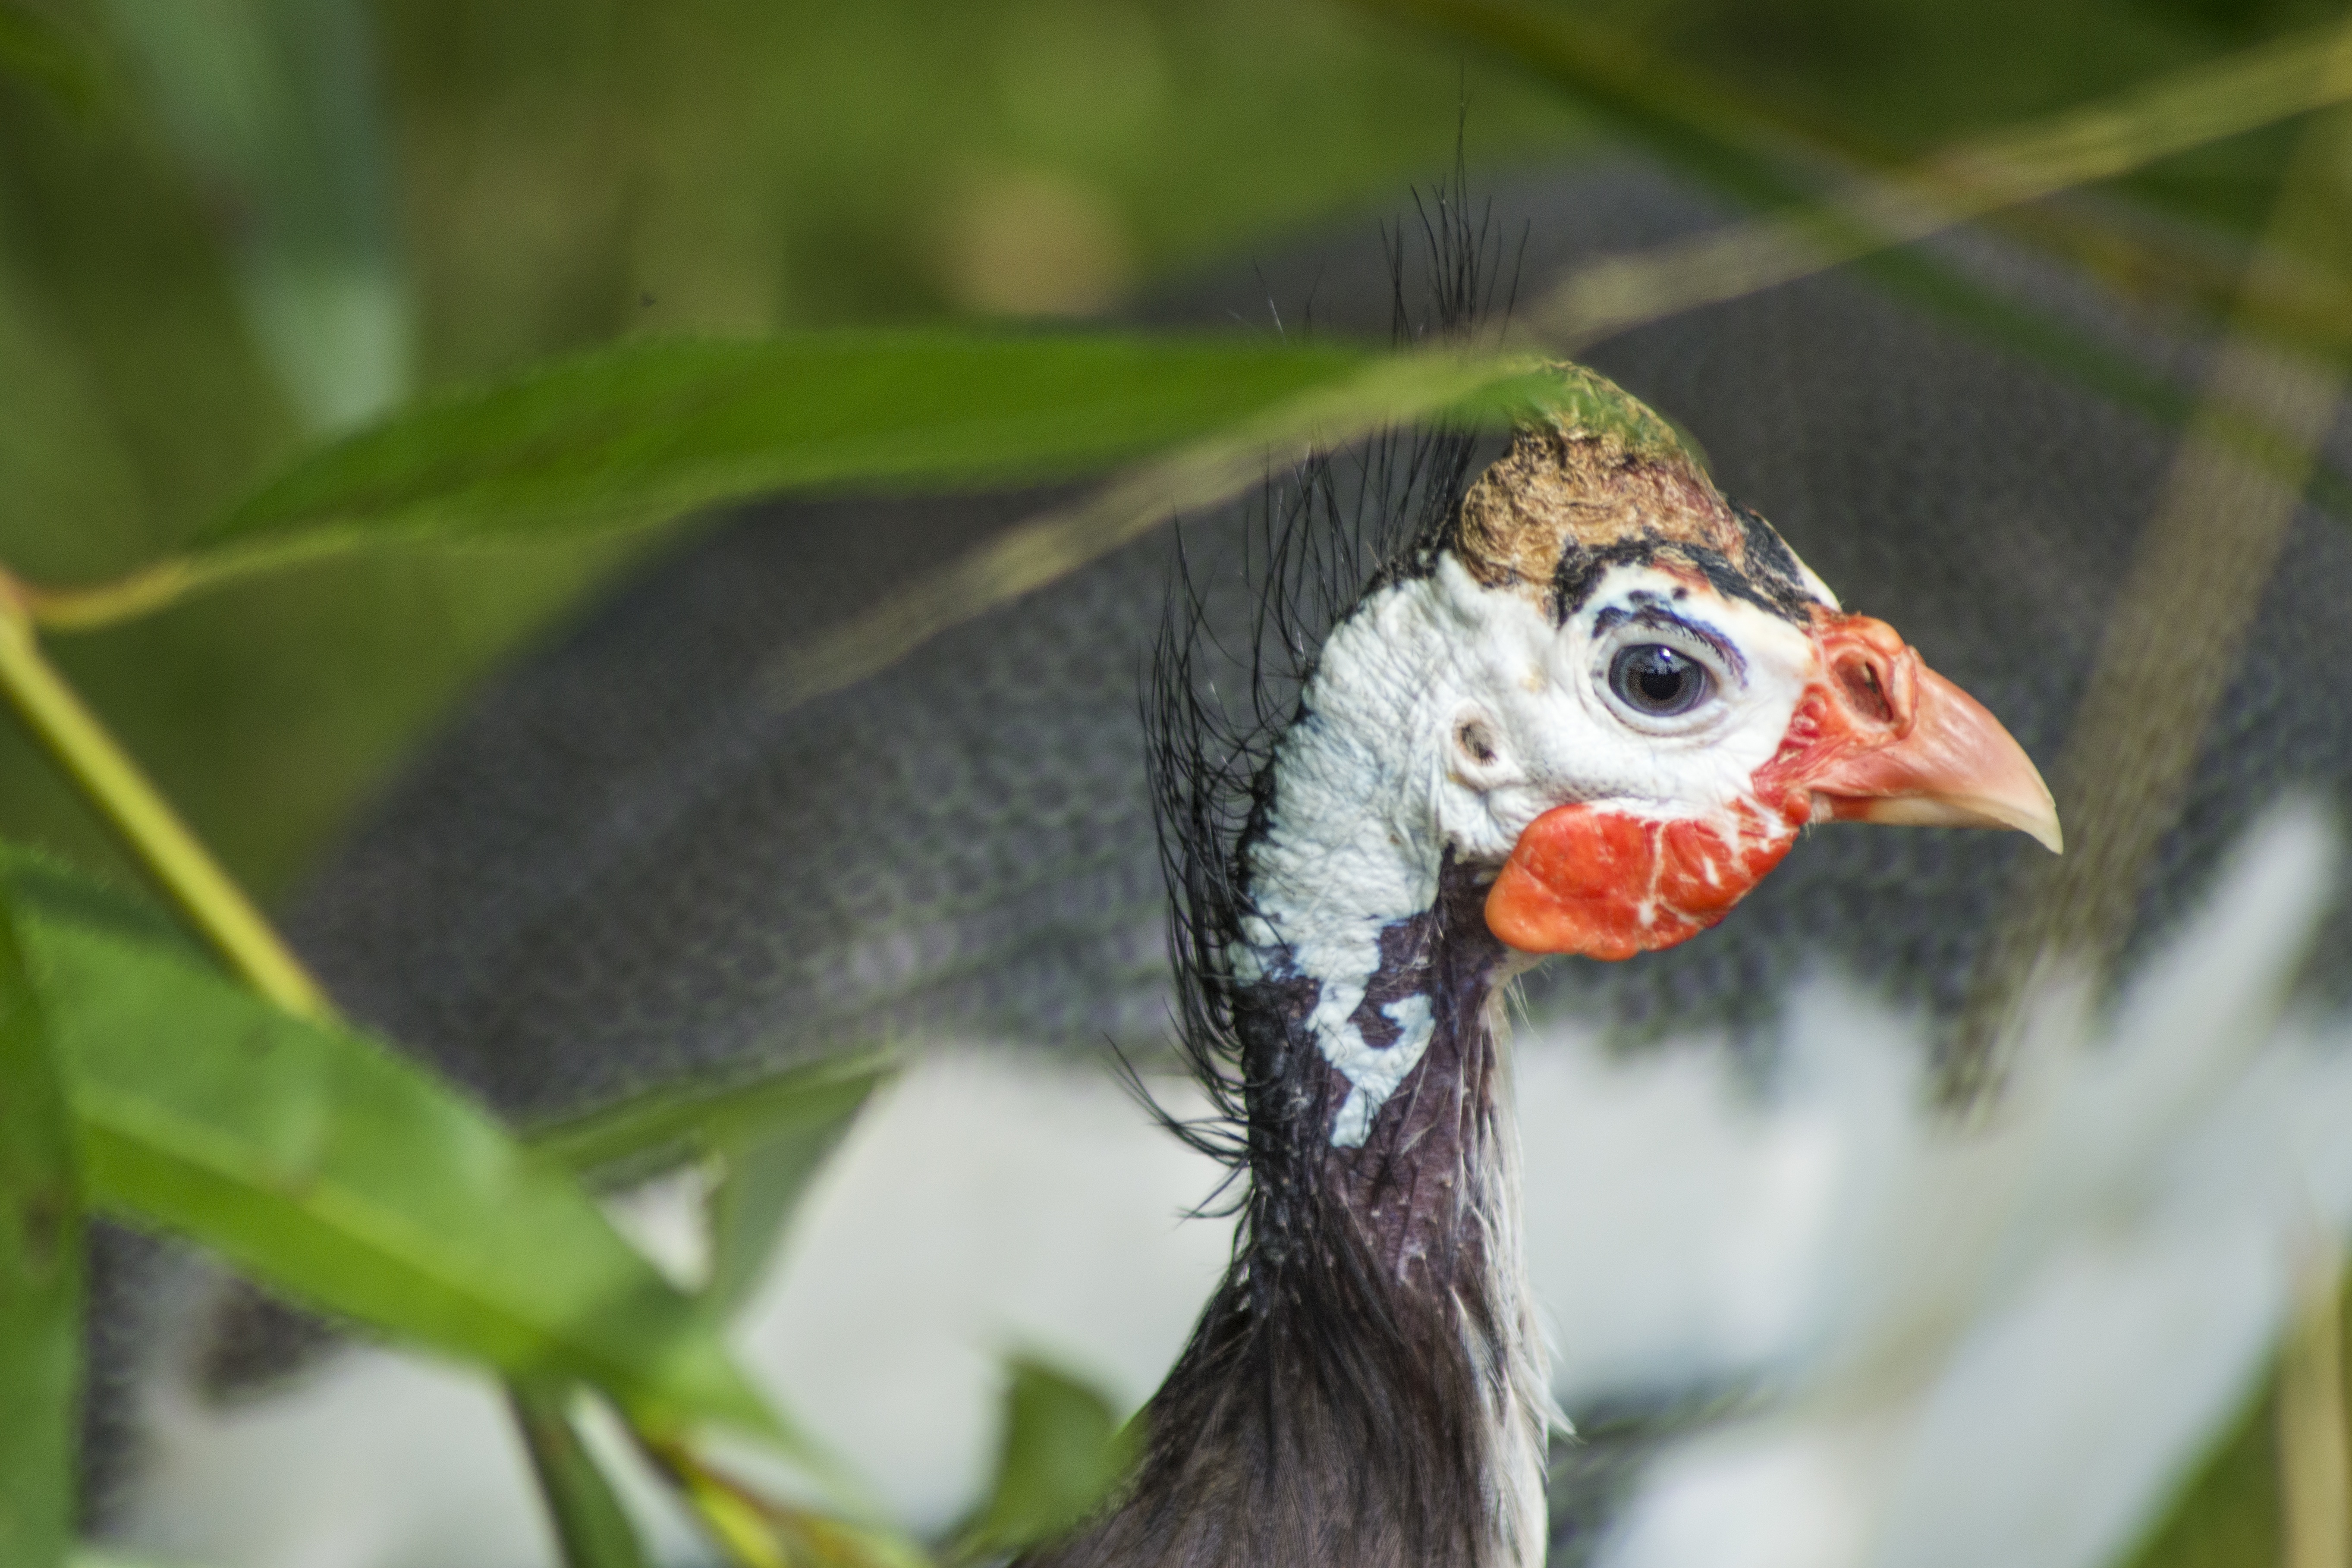
bird, beak, nature, vertebrate, fauna, wildlife, close up, flower